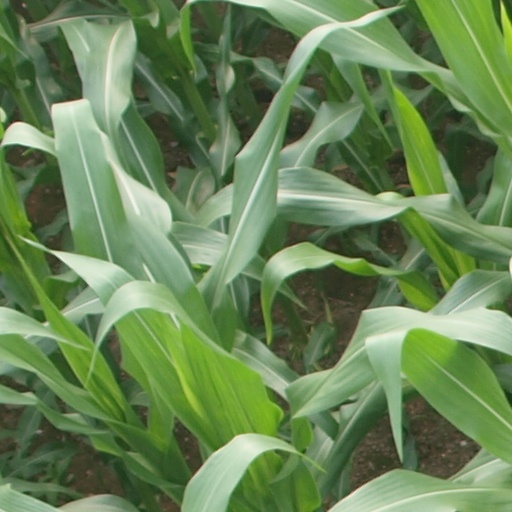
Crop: maize; corn